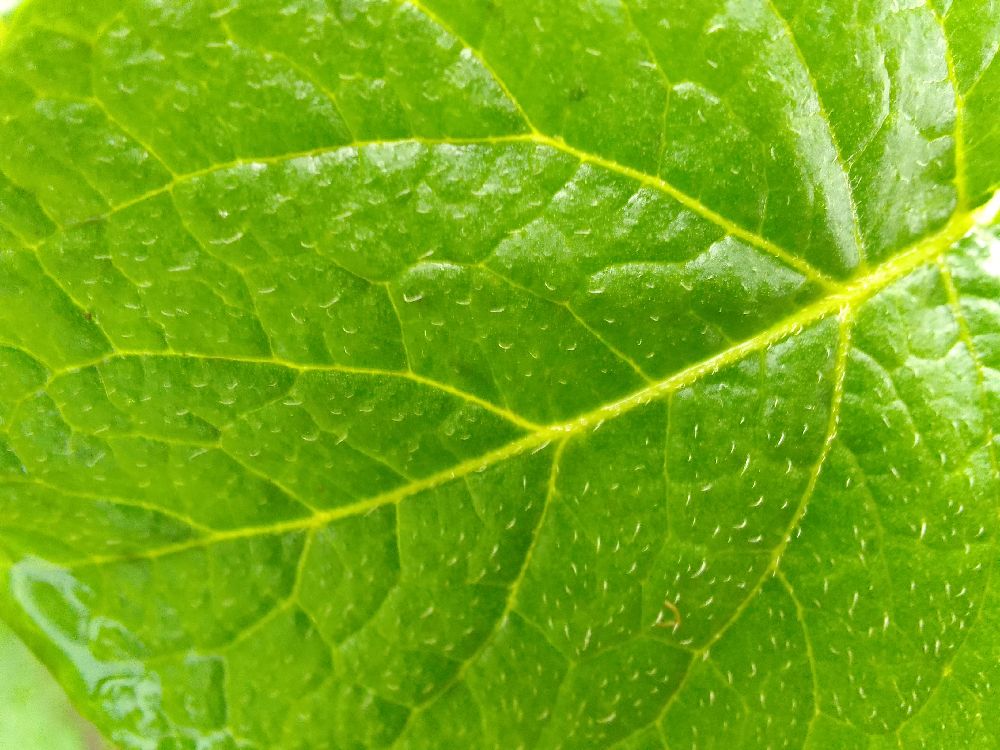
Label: Healthy